John Bird (astronomer)

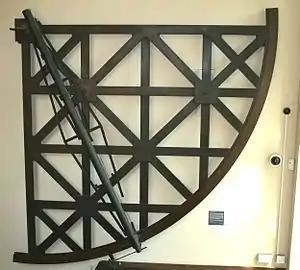
Mural quadrant constructed as a frame mounted on a wall. This instrument was made by Bird in 1773 and is in the History of Science Museum, Oxford.

Bird, with his fellow County Durham savant William Emerson, makes an appearance in "Mason & Dixon", the acclaimed novel by Thomas Pynchon.